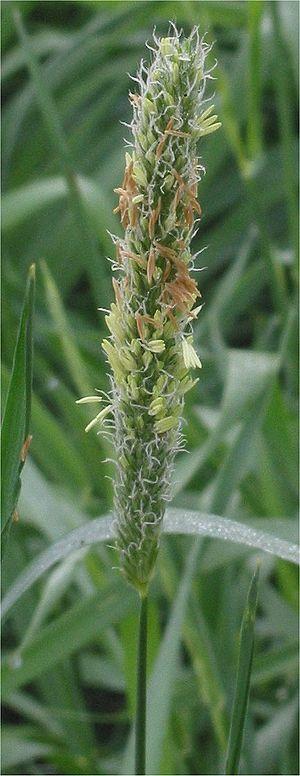
La fléole des prés ou phléole est une espèce de plantes herbacées vivaces de la famille des Poaceae.